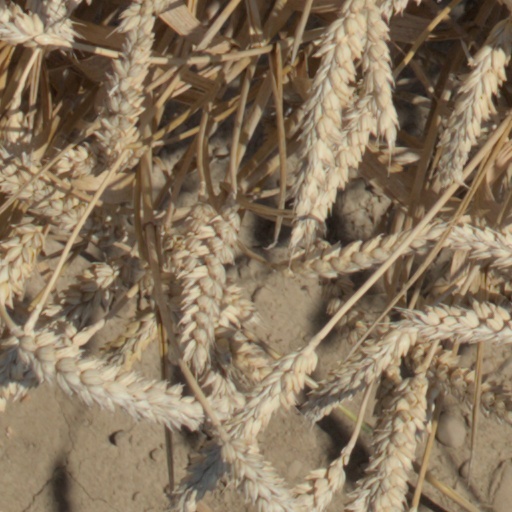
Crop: wheat